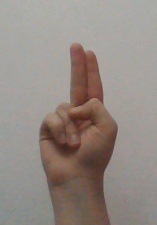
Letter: taa